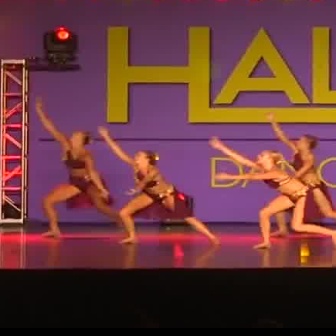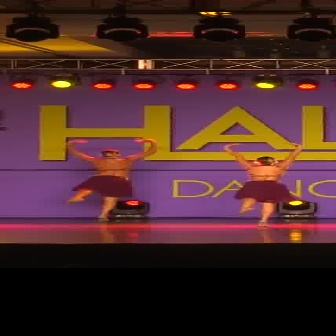
  Please identify the target specified by the bounding box [92,115,225,247] in the first image and locate it in the second image. Return the coordinates in [x_min,y_min,x_max,y_max] format.
Answer: [219,141,302,224]